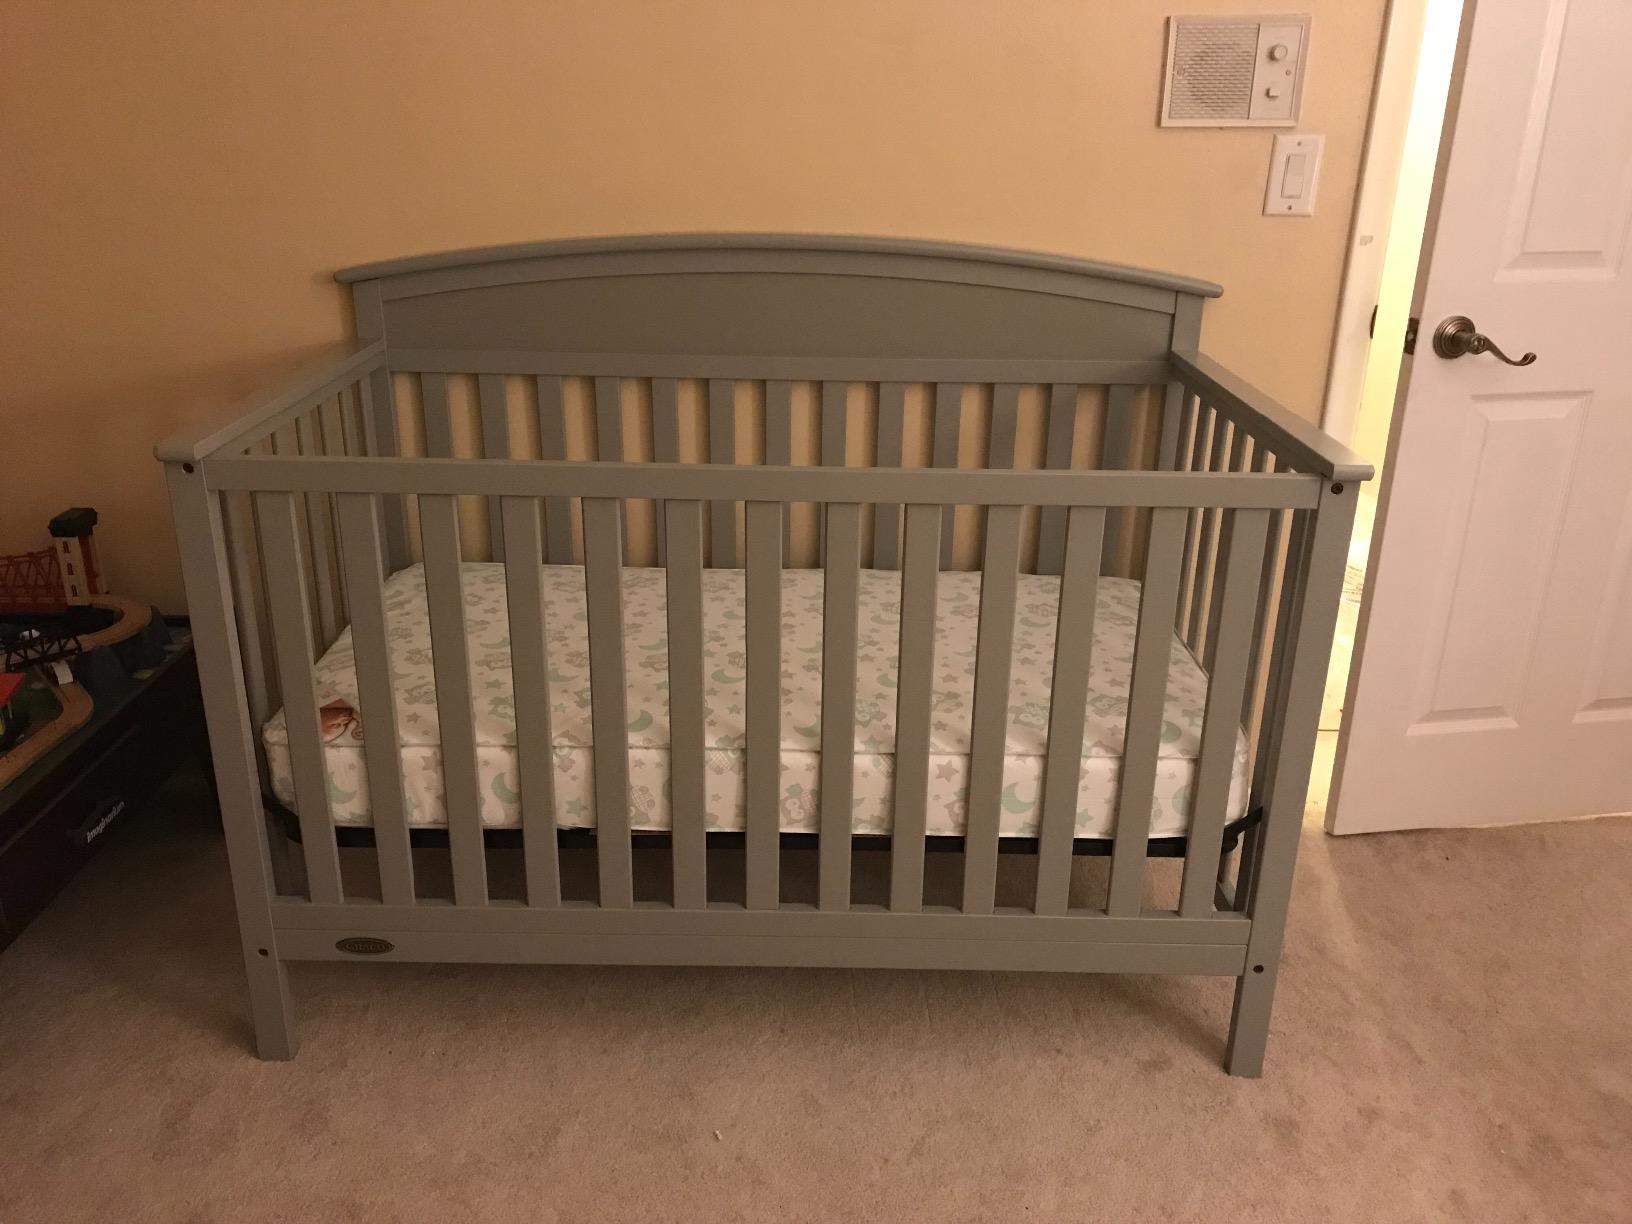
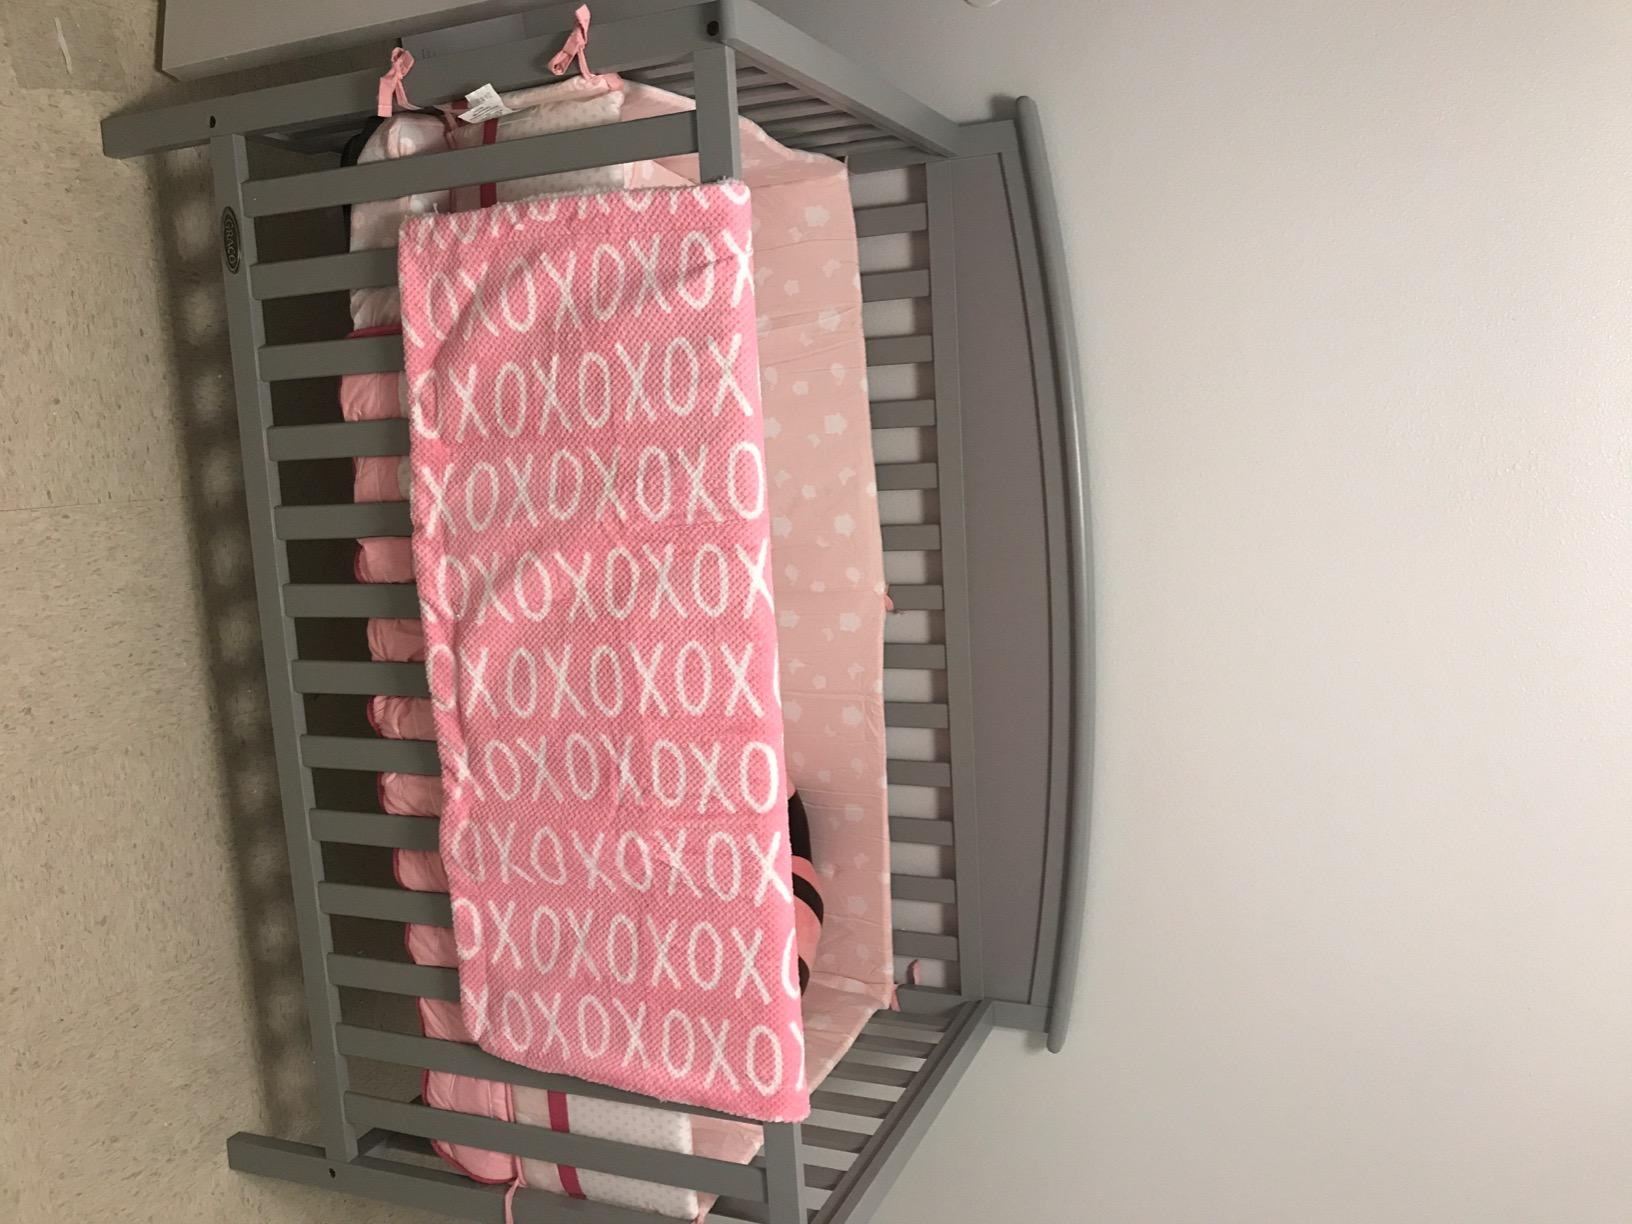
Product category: products_crib
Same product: yes